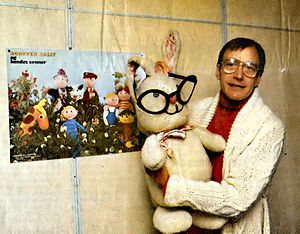
Per Nielsen (tv-instruktør)
Per Nielsen med kaninen Albert, som han selv opfandt og ved plakat med Sørøver Sally
Per Nielsen med kaninen Albert, som han selv opfandt og ved plakat med Sørøver Sally
Per Gunnar Nielsen var en dansk børne-TV-medarbejder, dukkefører, og instruktør.